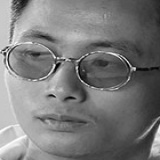
ca sĩ Rhymastic